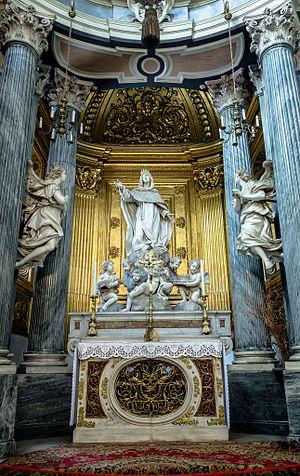
La Cathédrale Saint-Jean-Baptiste de Wrocław est la cathédrale catholique de Wrocław et située en Silésie.